Battle of Cârlibaba

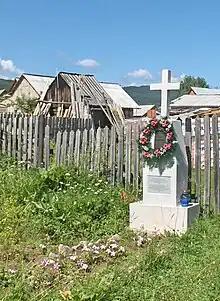
The grave of the soldiers of the Polish Legions that died in the battle, located in Cârlibaba, Romania.

The Battle of Cârlibaba was a battle of the Eastern Front of the World War I, fought between 18 and 22 January 1915. It took place near the village of Cârlibaba, Romania near the Bistrița river. It was fought between the Russian Empire, and the Austria-Hungary. The battle ended with the victory of Austria-Hungarian forces. The Russian forces were commanded by Lucjan Żeligowski, while Austria-Hungarian, by Karl von Pflanzer-Baltin, Emil Schultheiss, Zygmunt Zieliński, Marian Januszajtis-Żegota.